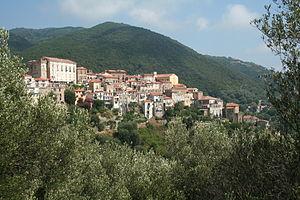
Le Cilento est une région géographique d'Italie située au Sud de la province de Salerne en Campanie, qui est en partie comprise dans le parc national du Cilento et du Val de Diano.